Trophy hunting

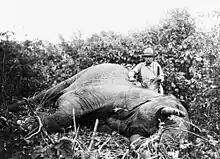
Theodore Roosevelt standing beside a dead elephant on a trophy hunting trip in Africa.

Trophy hunting is a form of hunting for sport in which parts of the hunted wild animals are kept and displayed as trophies. The animal being targeted, known as the "game", is typically a mature male specimen from a popular species of collectable interests, usually of large sizes, holding impressive horns, antlers, furs, or manes. Most trophies consist of only select parts of the animal, which are prepared for display by a taxidermist. The parts most commonly kept vary by species but often include the head, hide, tusks, horns, or antlers.